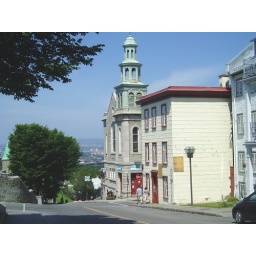
Quebec - church near the city wall